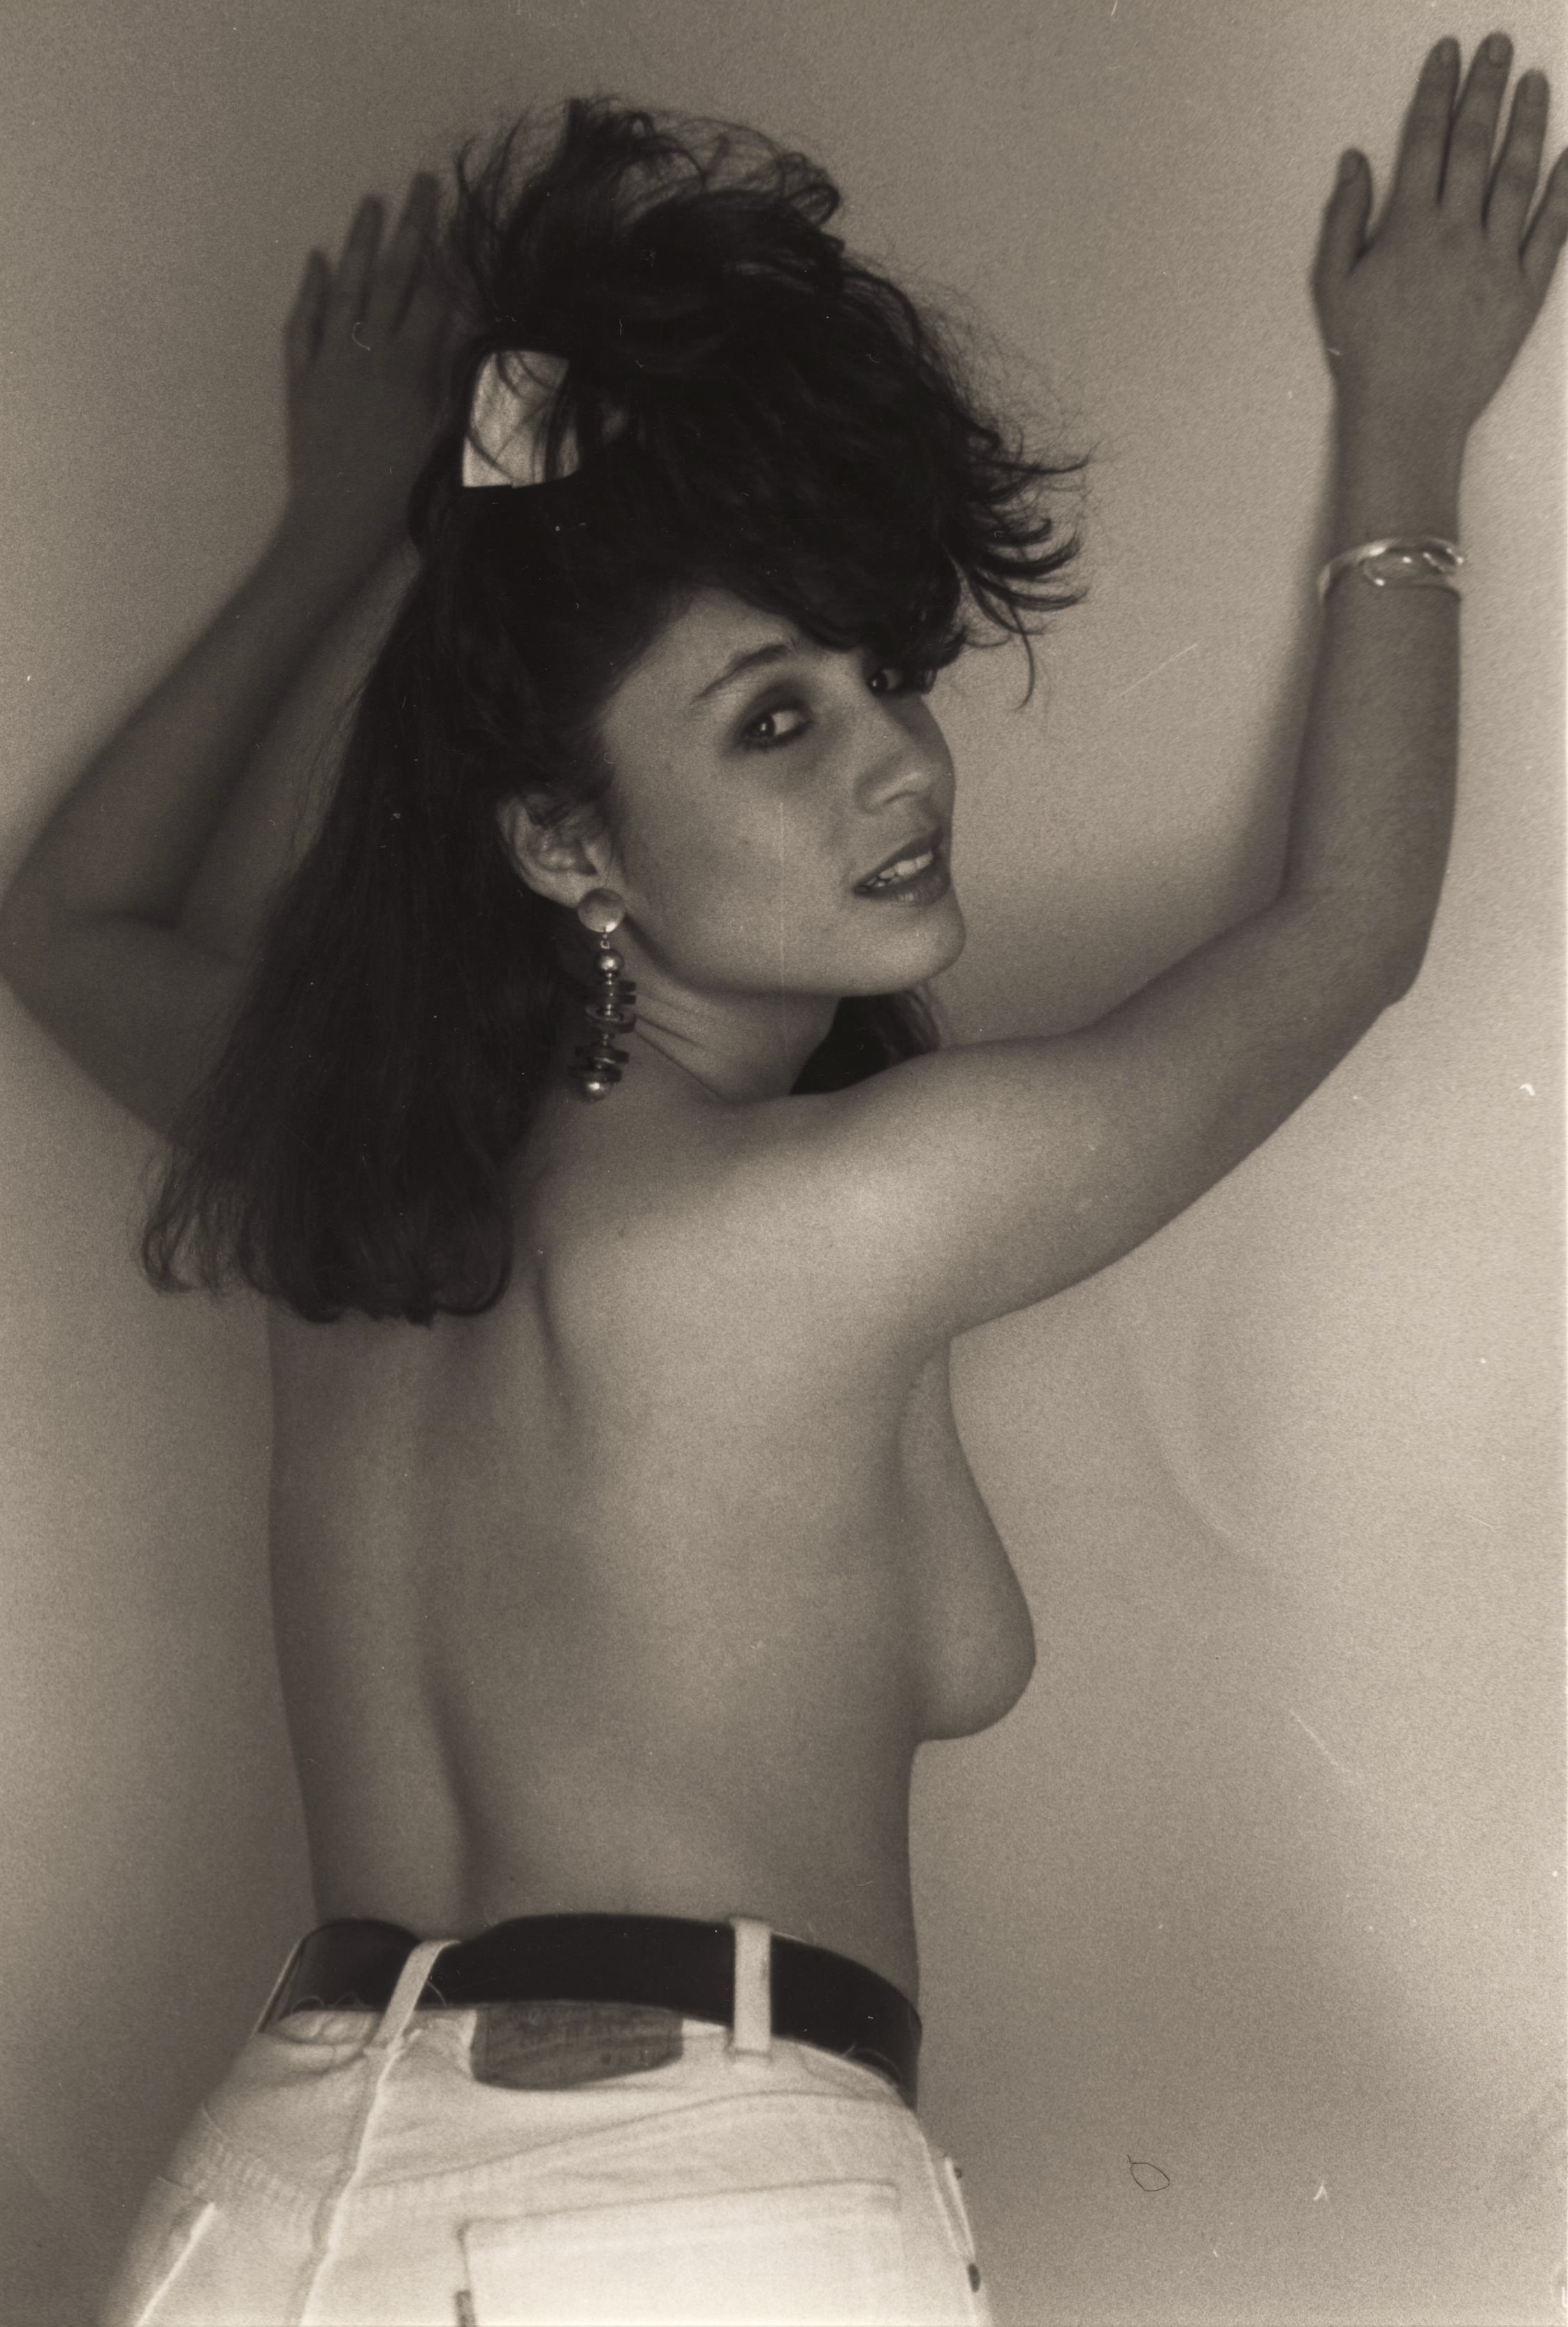
hand, person, black and white, girl, woman, hair, white, photography, portrait, model, sitting, black, monochrome, lady, hairstyle, posing, drawing, back, photograph, skin, beauty, sexy, image, topless, breast, erotic, photo shoot, monochrome photography, human positions, art model